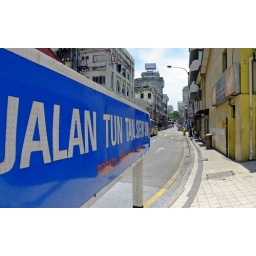
A view of a street sign and the road it identifies in central Kuala Lumpur; September 2009Fuji F200EXR(Panorama Stitched)